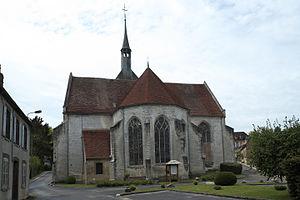
Cet article recense les monuments historiques de l'Aube, en France.
L'église Notre-Dame-de-la-Nativité est une église située à Bérulle, en France.
Bérulle est une commune française, située dans le département de l'Aube en région Grand Est.